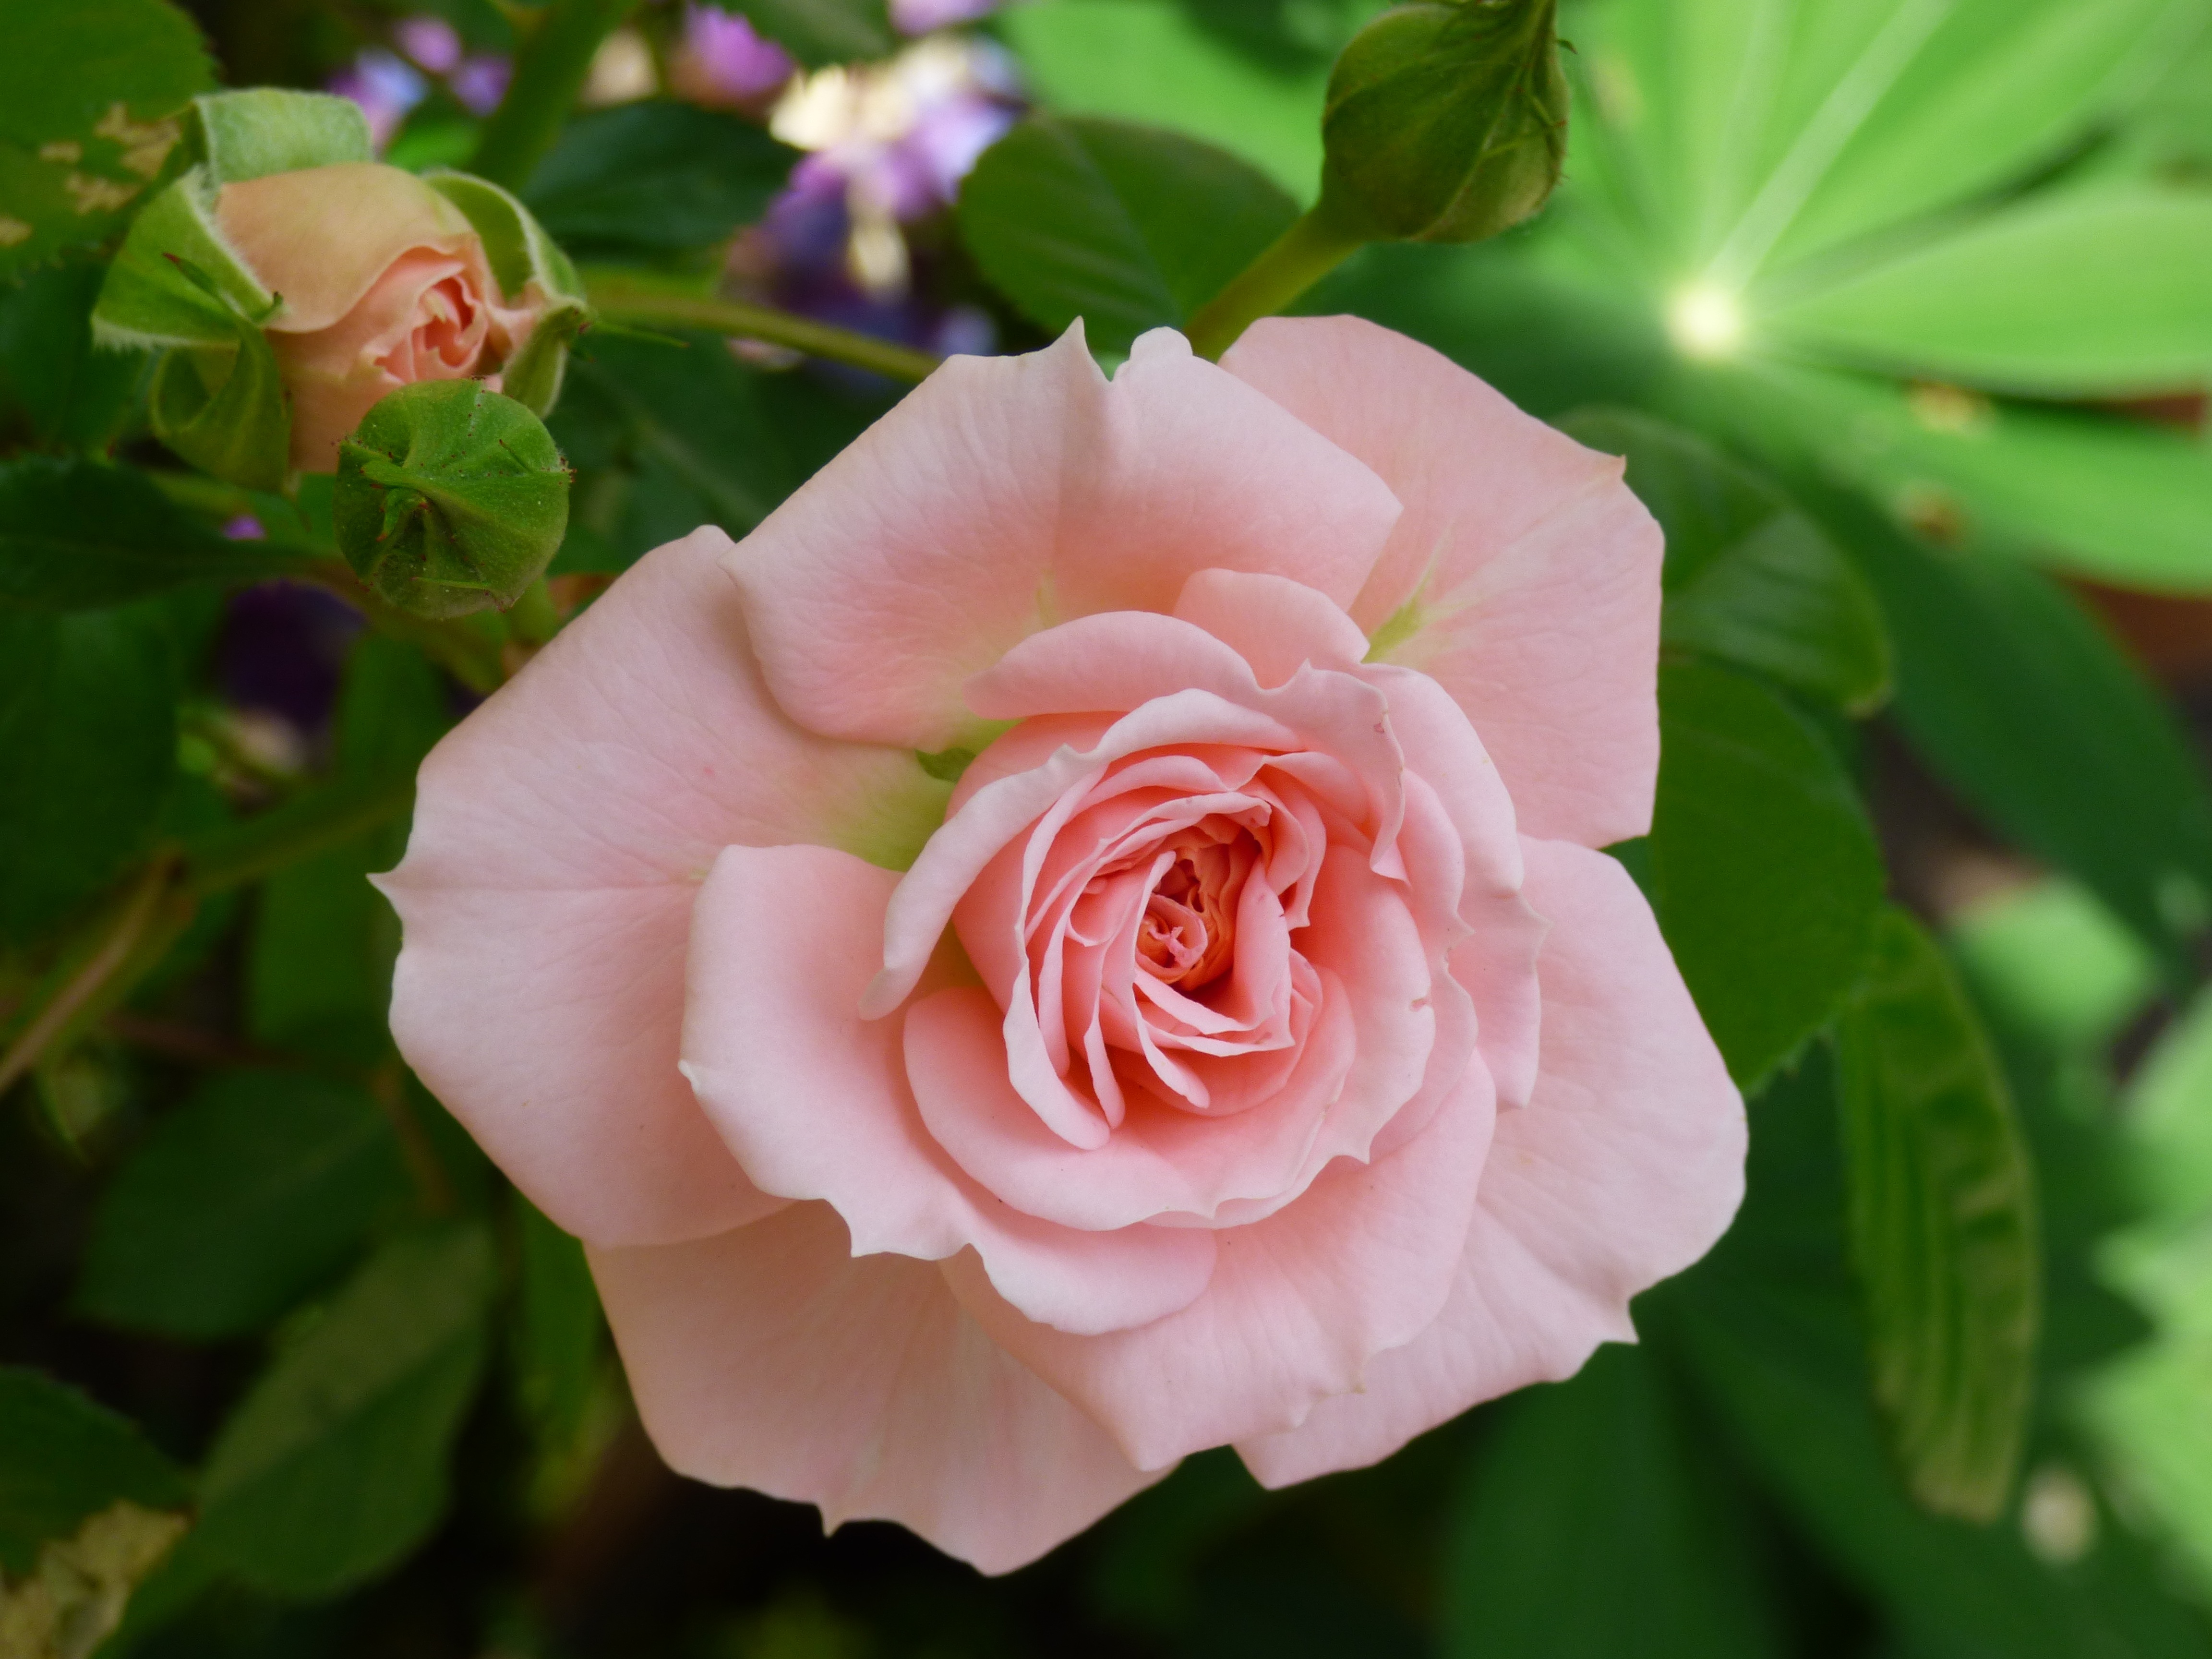
nature, plant, flower, petal, rose, garden, pink, flora, shrub, floribunda, flowering plant, garden roses, rose family, land plant, rosa centifolia, rose order